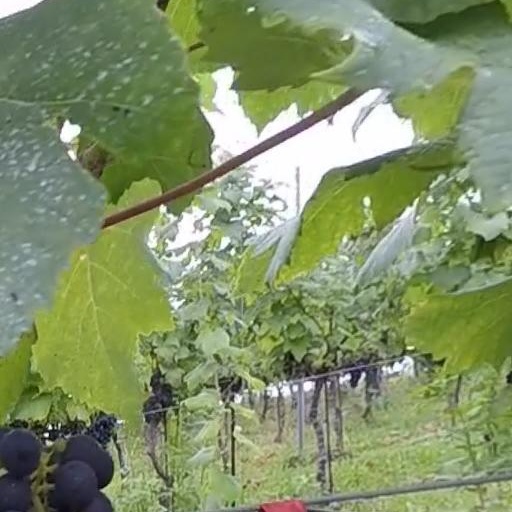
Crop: grape